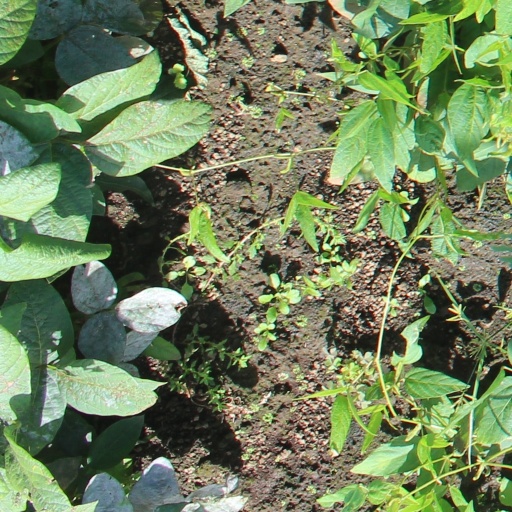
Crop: soybean